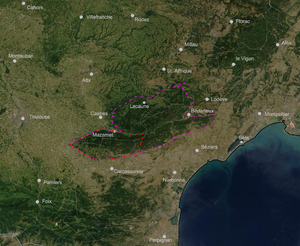
La Montagne Noire en photo satéllite. Étendue géographique en rouge, étendue géologique en cyan. Limites des département en gris
La montagne Noire, qui abrite à son pied la ville de Mazamet dans le Tarn, est un massif montagneux situé à l'extrémité sud-ouest du Massif central, en France. Il sépare les départements du Tarn, de l'Hérault, de l'Aude et de la Haute-Garonne.